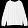
Label: Shirt